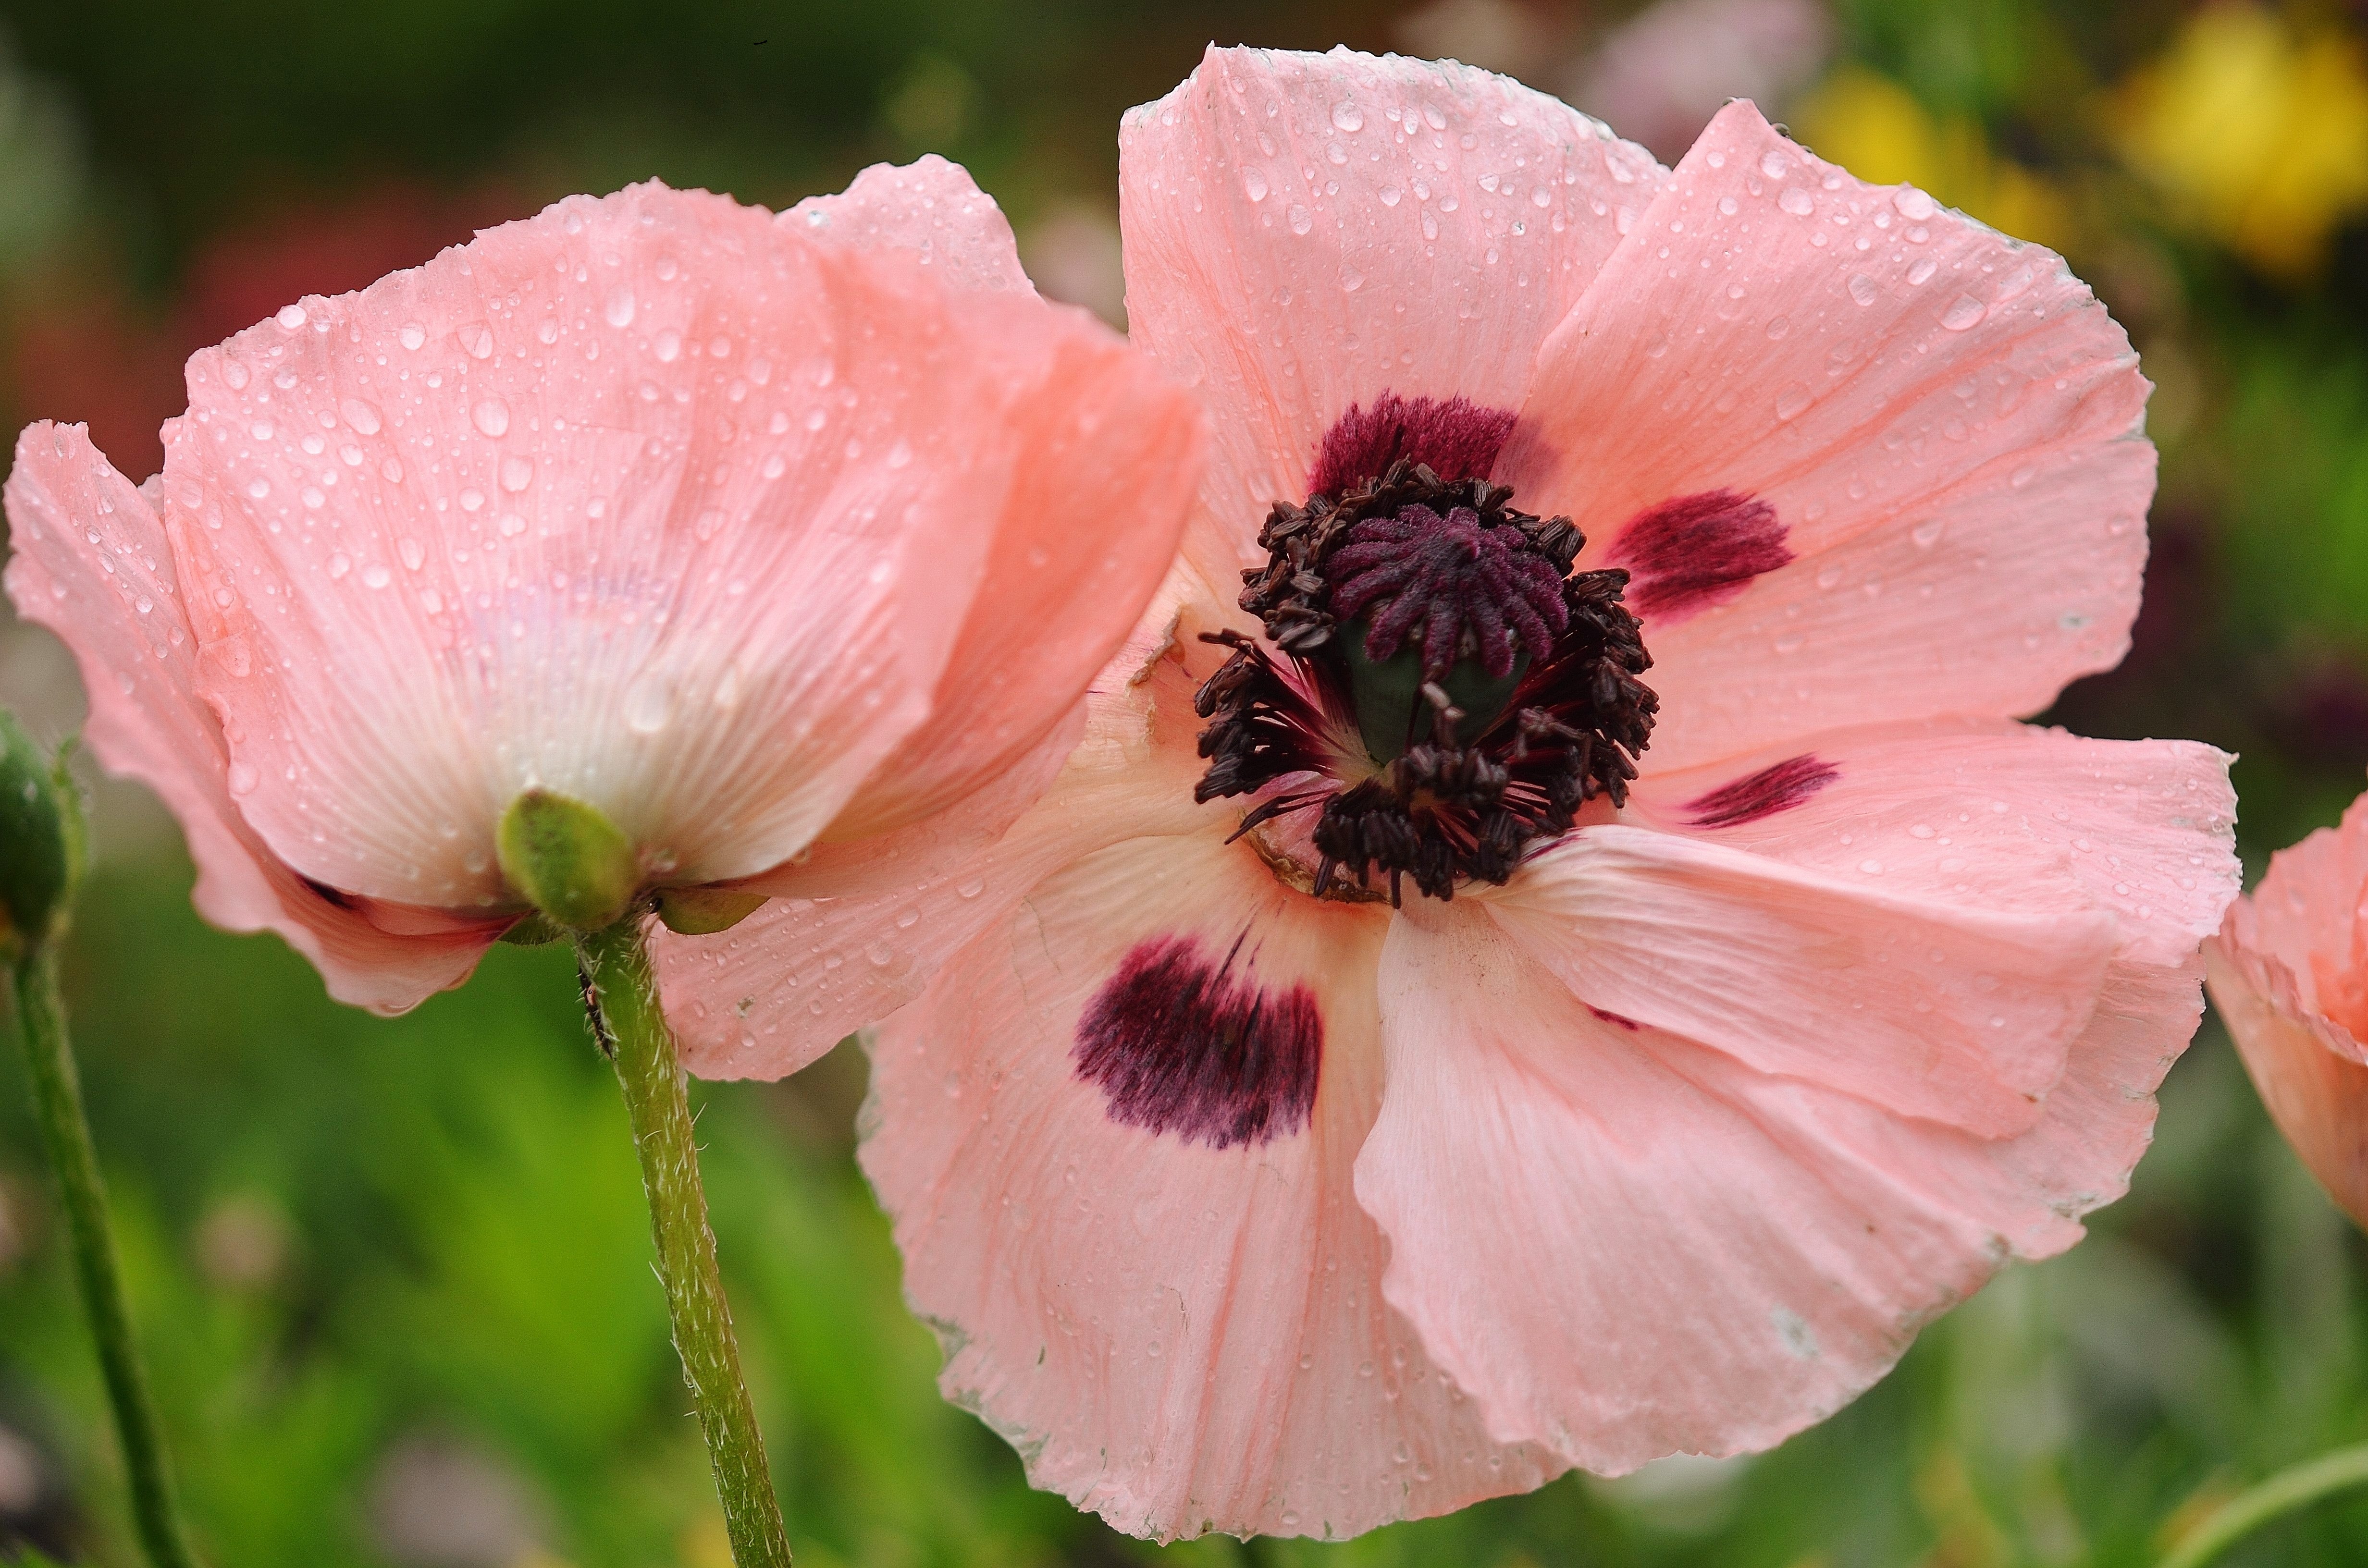
nature, blossom, plant, flower, petal, spring, red, macro, pink, flora, wildflower, close up, poppy, coquelicot, macro photography, flowering plant, land plant, poppy family, naked stalks poppy